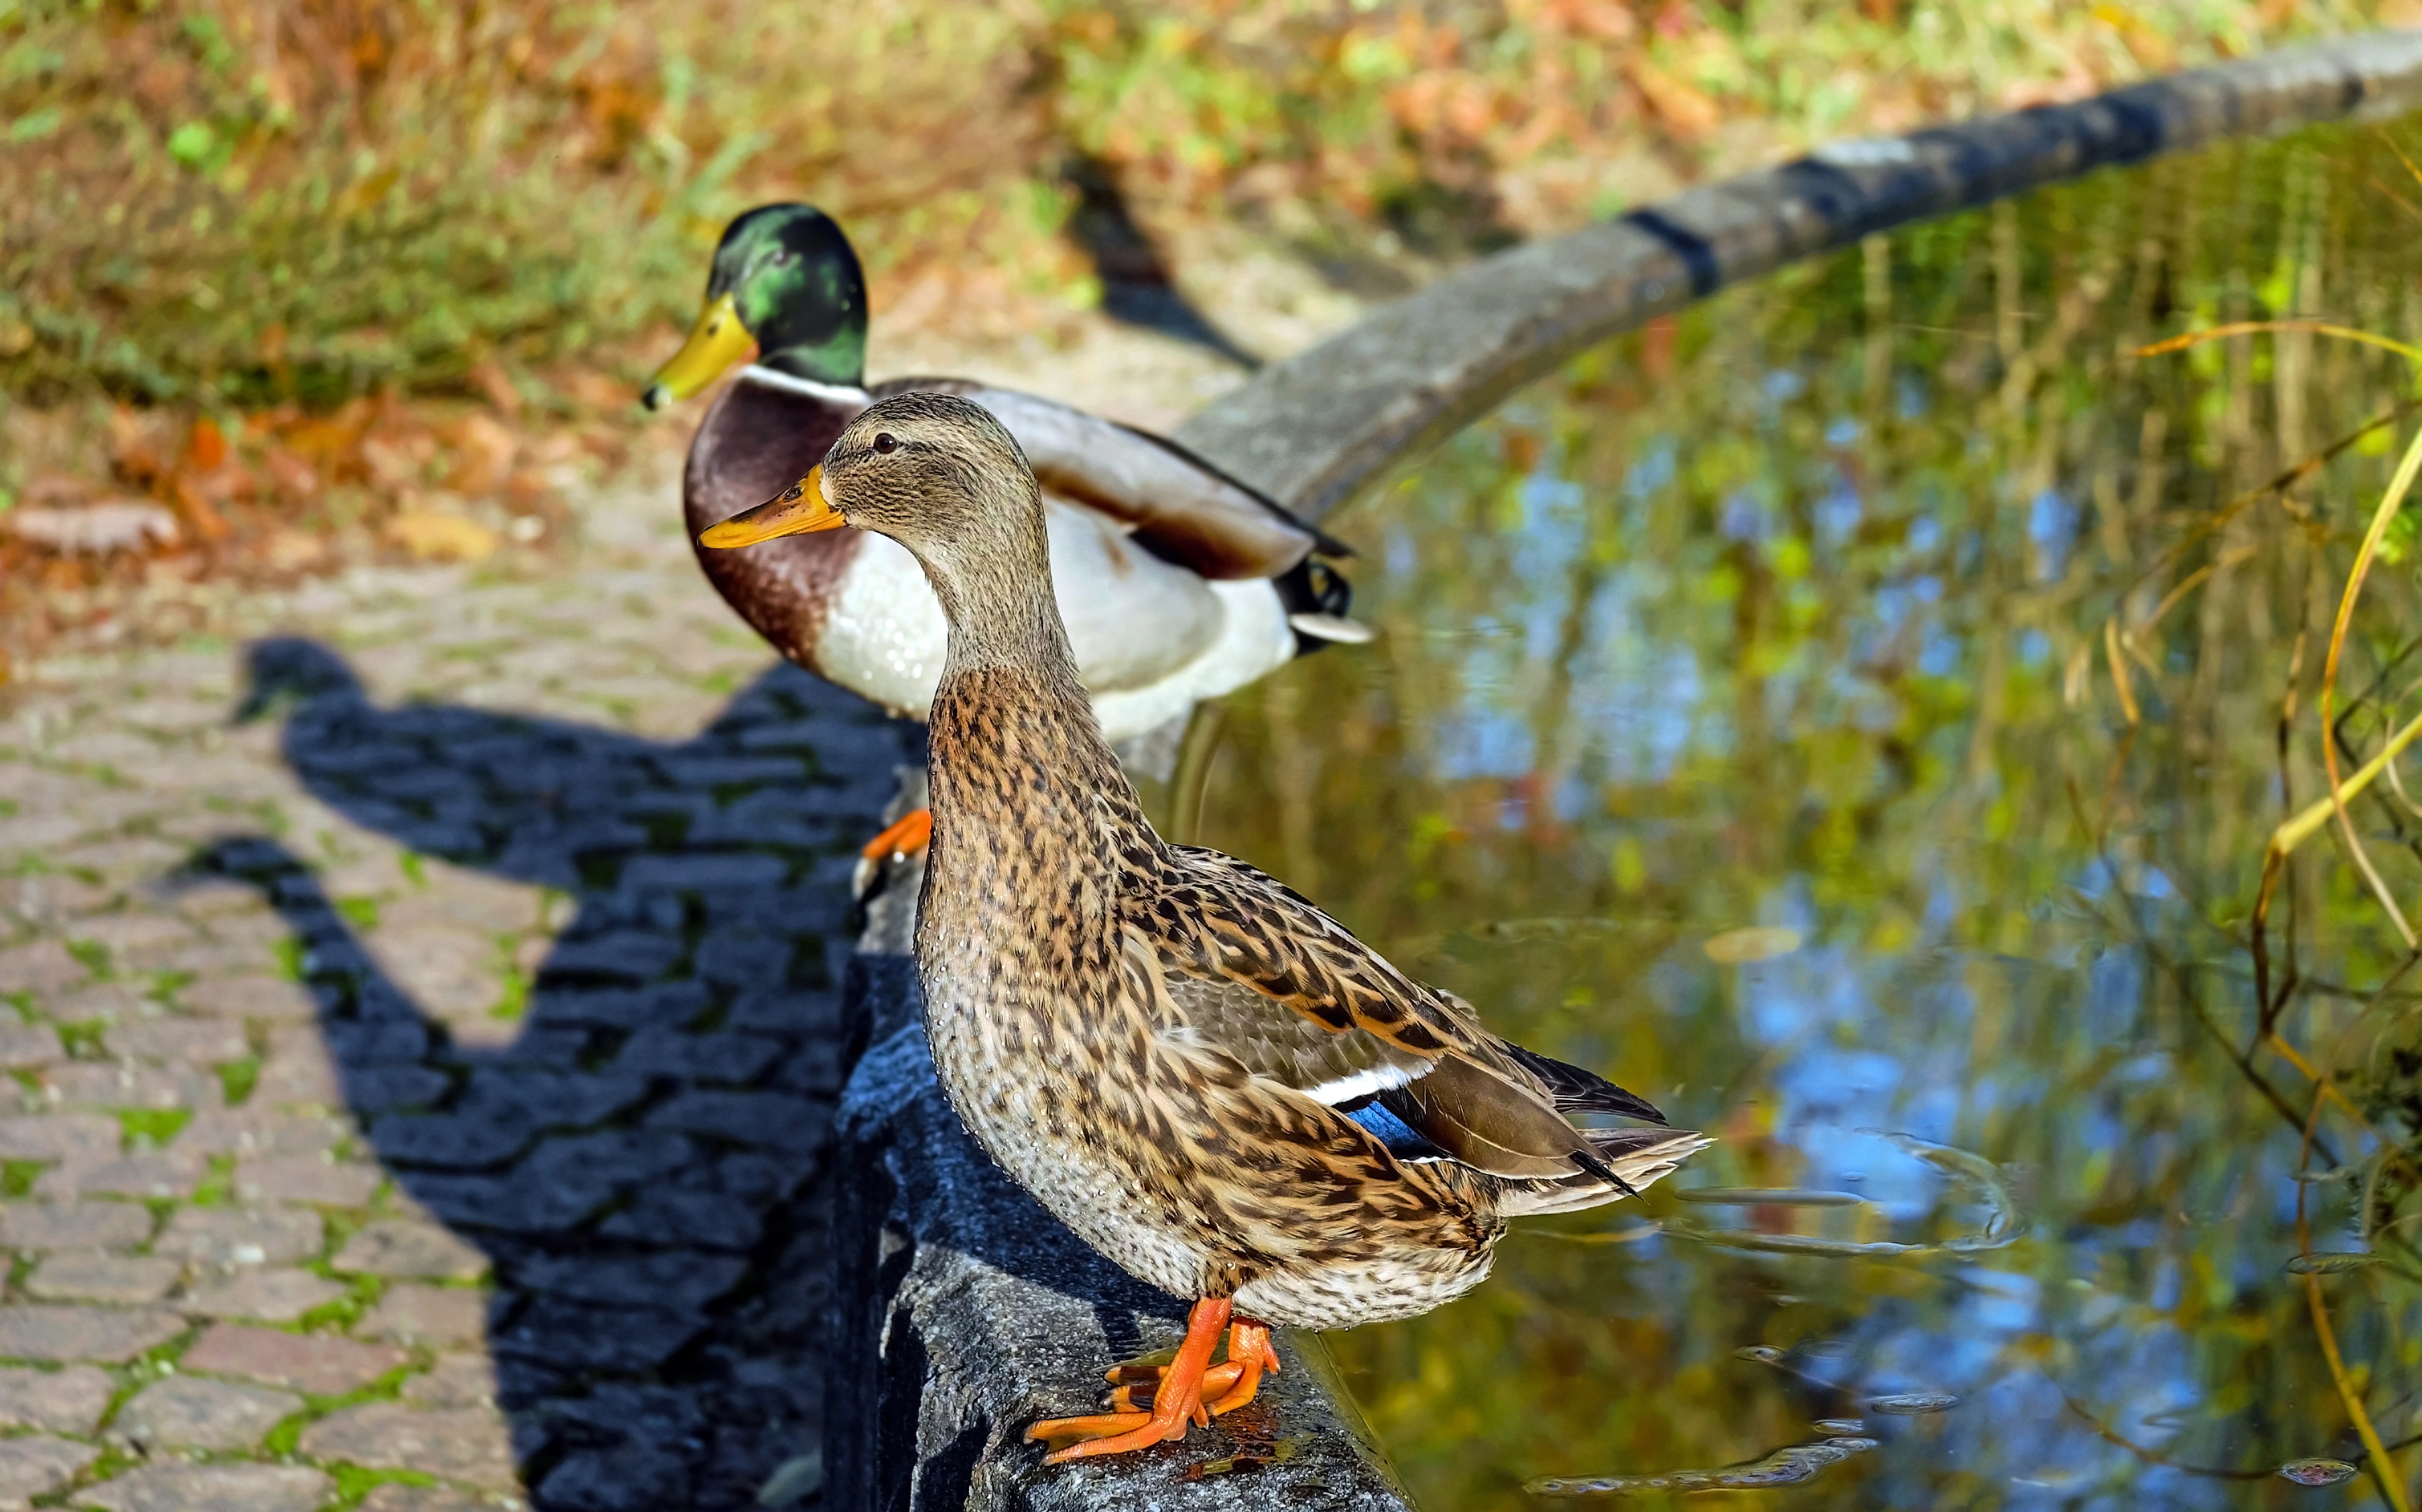
water, nature, bird, animal, pond, wildlife, beak, fauna, poultry, duck, vertebrate, stands, waterfowl, water bird, animal world, mallard, pride, ducks geese and swans, pond edge